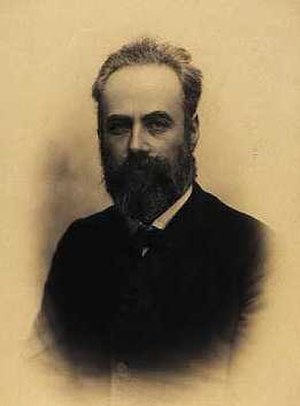
Herman Trier
Herman Trier (1845 – 1925)
Herman Martin Trier var en dansk pædagog og politiker.